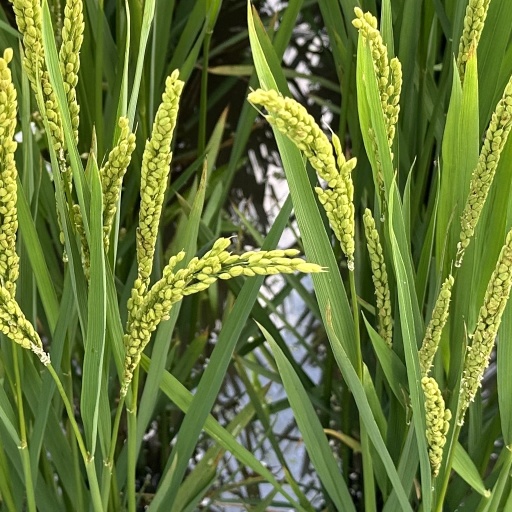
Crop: rice